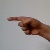
The image shows a hand gesture representing the letter 'G' in Indian Sign Language.